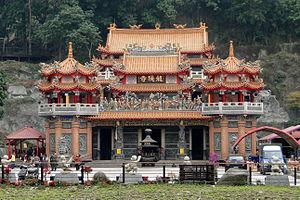
Temple de Longyin à Chukou, Taiwan